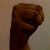
The image shows a hand gesture representing the letter 'M' in Indian Sign Language.